Nash County, North Carolina

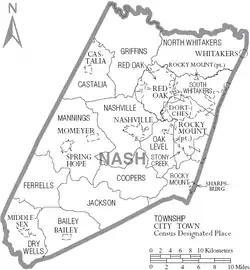
Map of Nash County with municipal and township labels

As of 2023, over 40 percent of the county's area is cultivated farmland. Its top agricultural products are poultry, eggs, tobacco, and sweet potatoes. Nash is one of the top sweet potato-producing counties in the state.